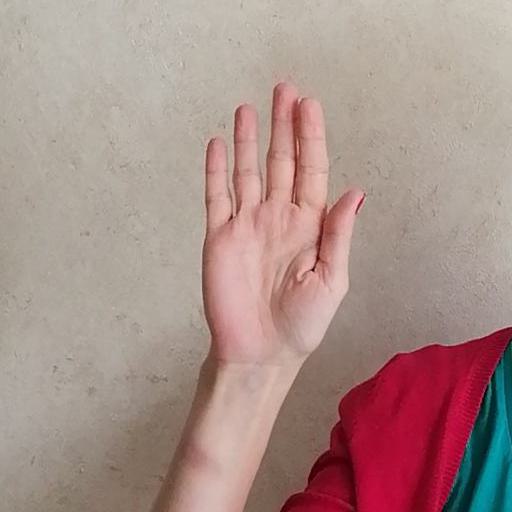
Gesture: stop